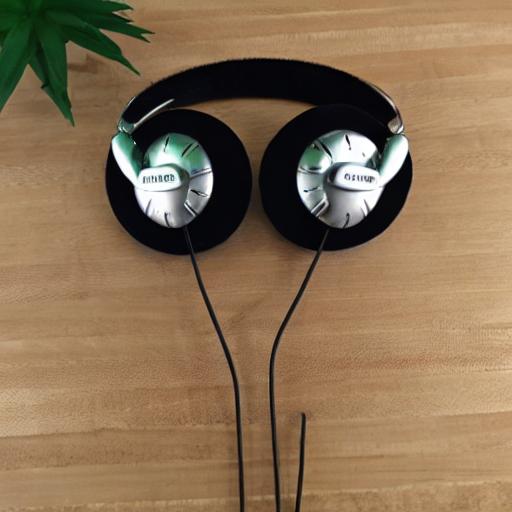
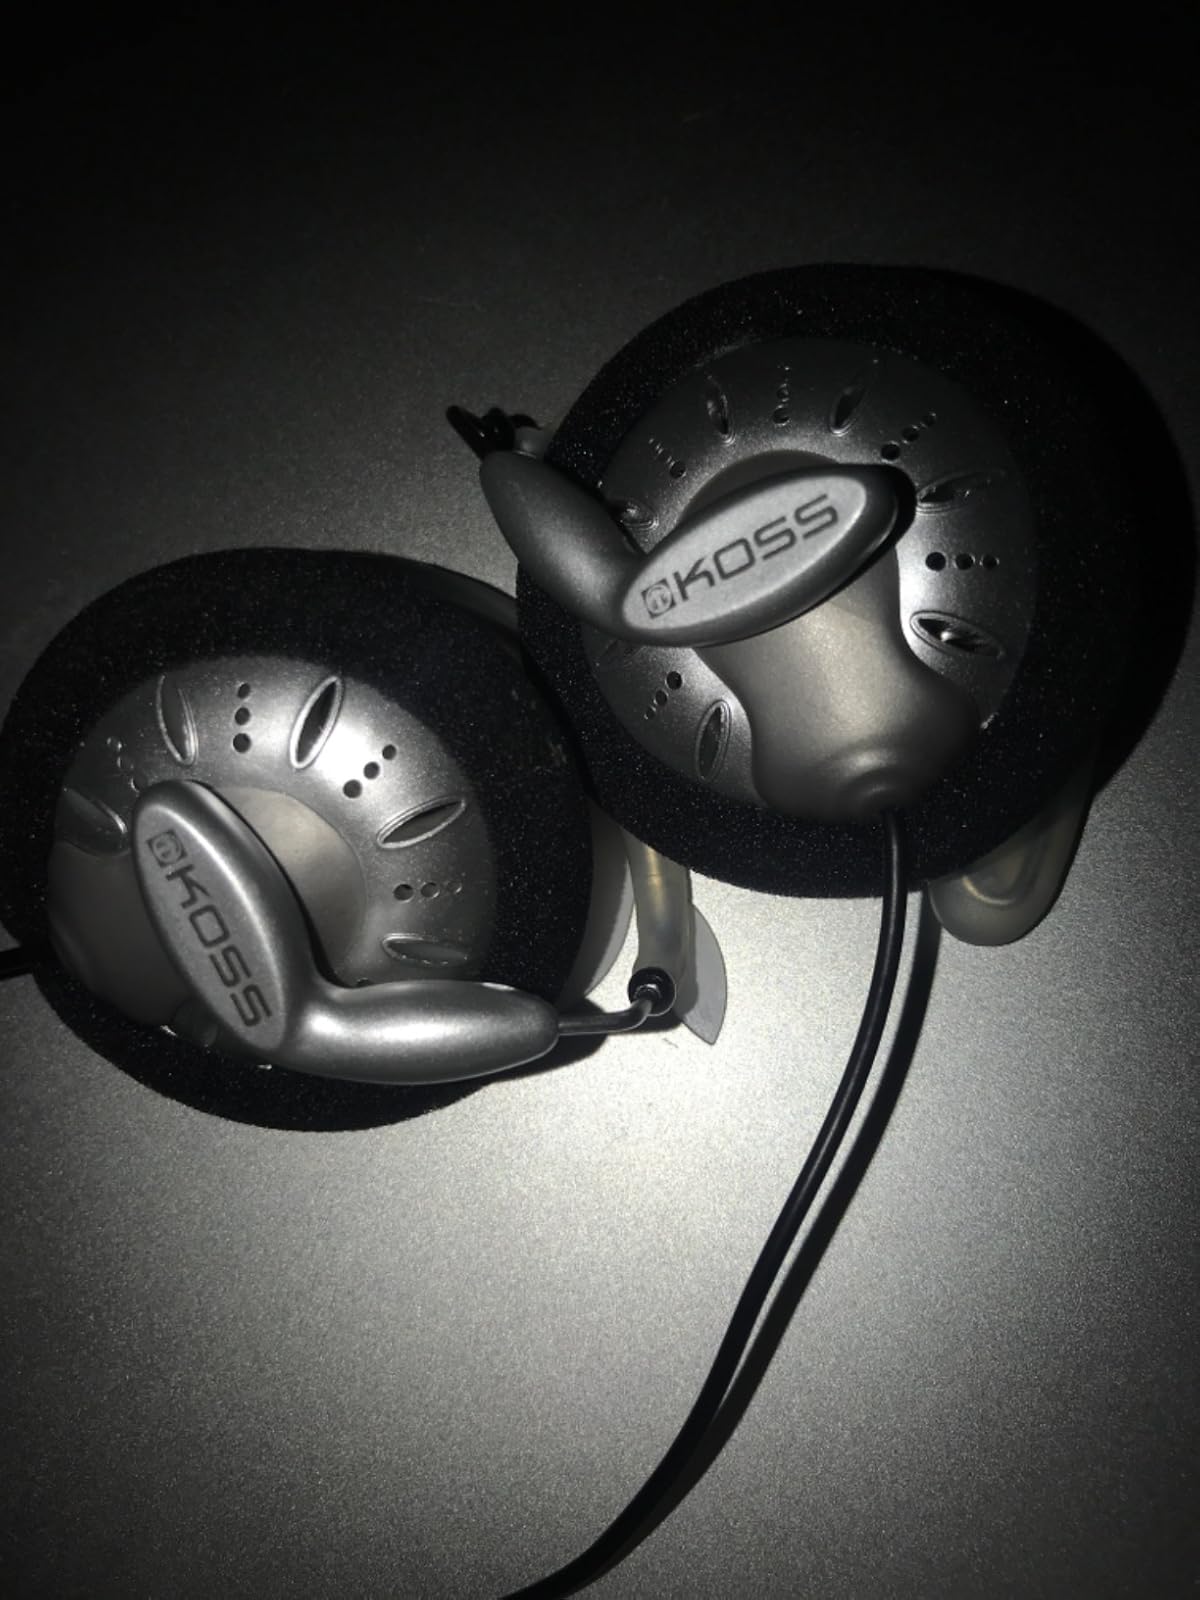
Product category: headphones
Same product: no